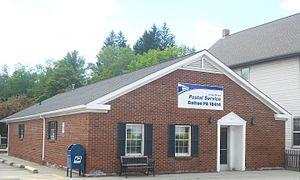
Dalton est un borough des États-Unis en Pennsylvanie. Il se trouve à moins de dix kilomètres au nord de Scranton dans le comté de Lackawanna. Sa population était de 1 234 habitants au recensement de 2010.